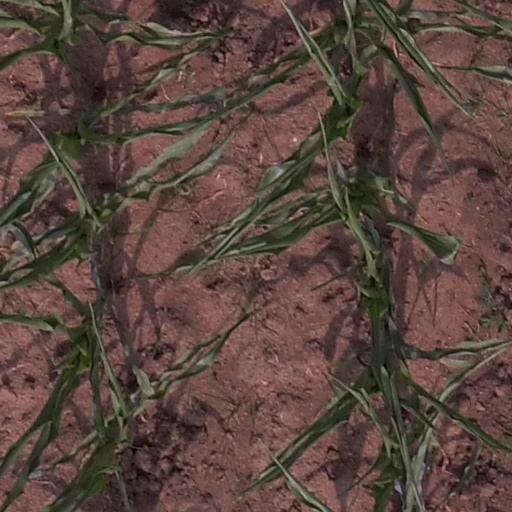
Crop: maize; corn